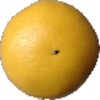
Label: Grapefruit White 1